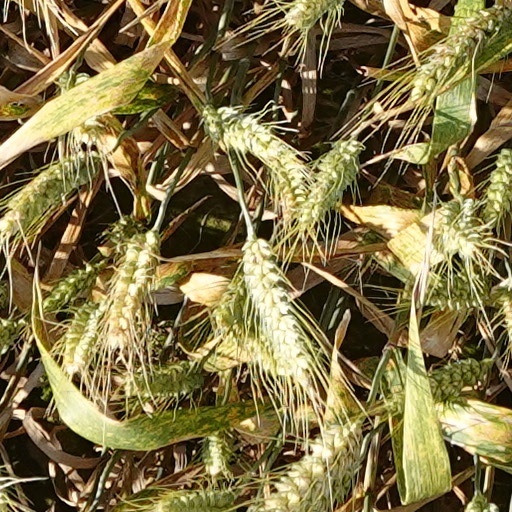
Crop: wheat